Rusyn Americans

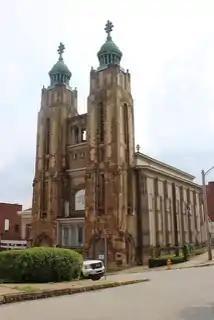
Carpatho-Rusyn Cultural and Educational Center, Munhall, PA

The Carpatho-Rusyn Society has purchased the historic former Cathedral of St. John the Baptist in Munhall, Pennsylvania, to convert it into the nation's first National Carpatho-Rusyn Cultural Center.